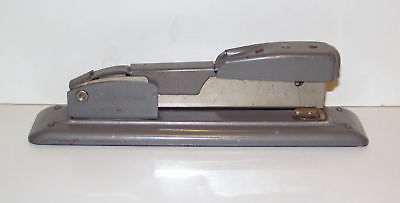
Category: stapler